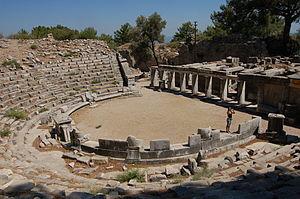
Priène est une cité grecque d'Ionie, située sur l'embouchure du Méandre. Les ruines de Priène, bien conservées, se trouvent sur le territoire du village de Samum Kalesi, dans la province d'Aydın en Turquie, quelques kilomètres à l'ouest du village actuel de Doğanbey.